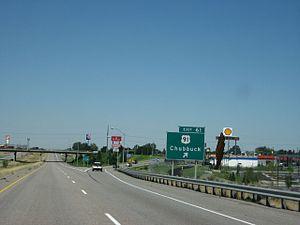
La ville américaine de Chubbuck est située dans le comté de Bannock, dans l’État de l’Idaho. Sa population s’élevait à 13 922 habitants lors du recensement de 2010. Superficie totale : 10,88 km².